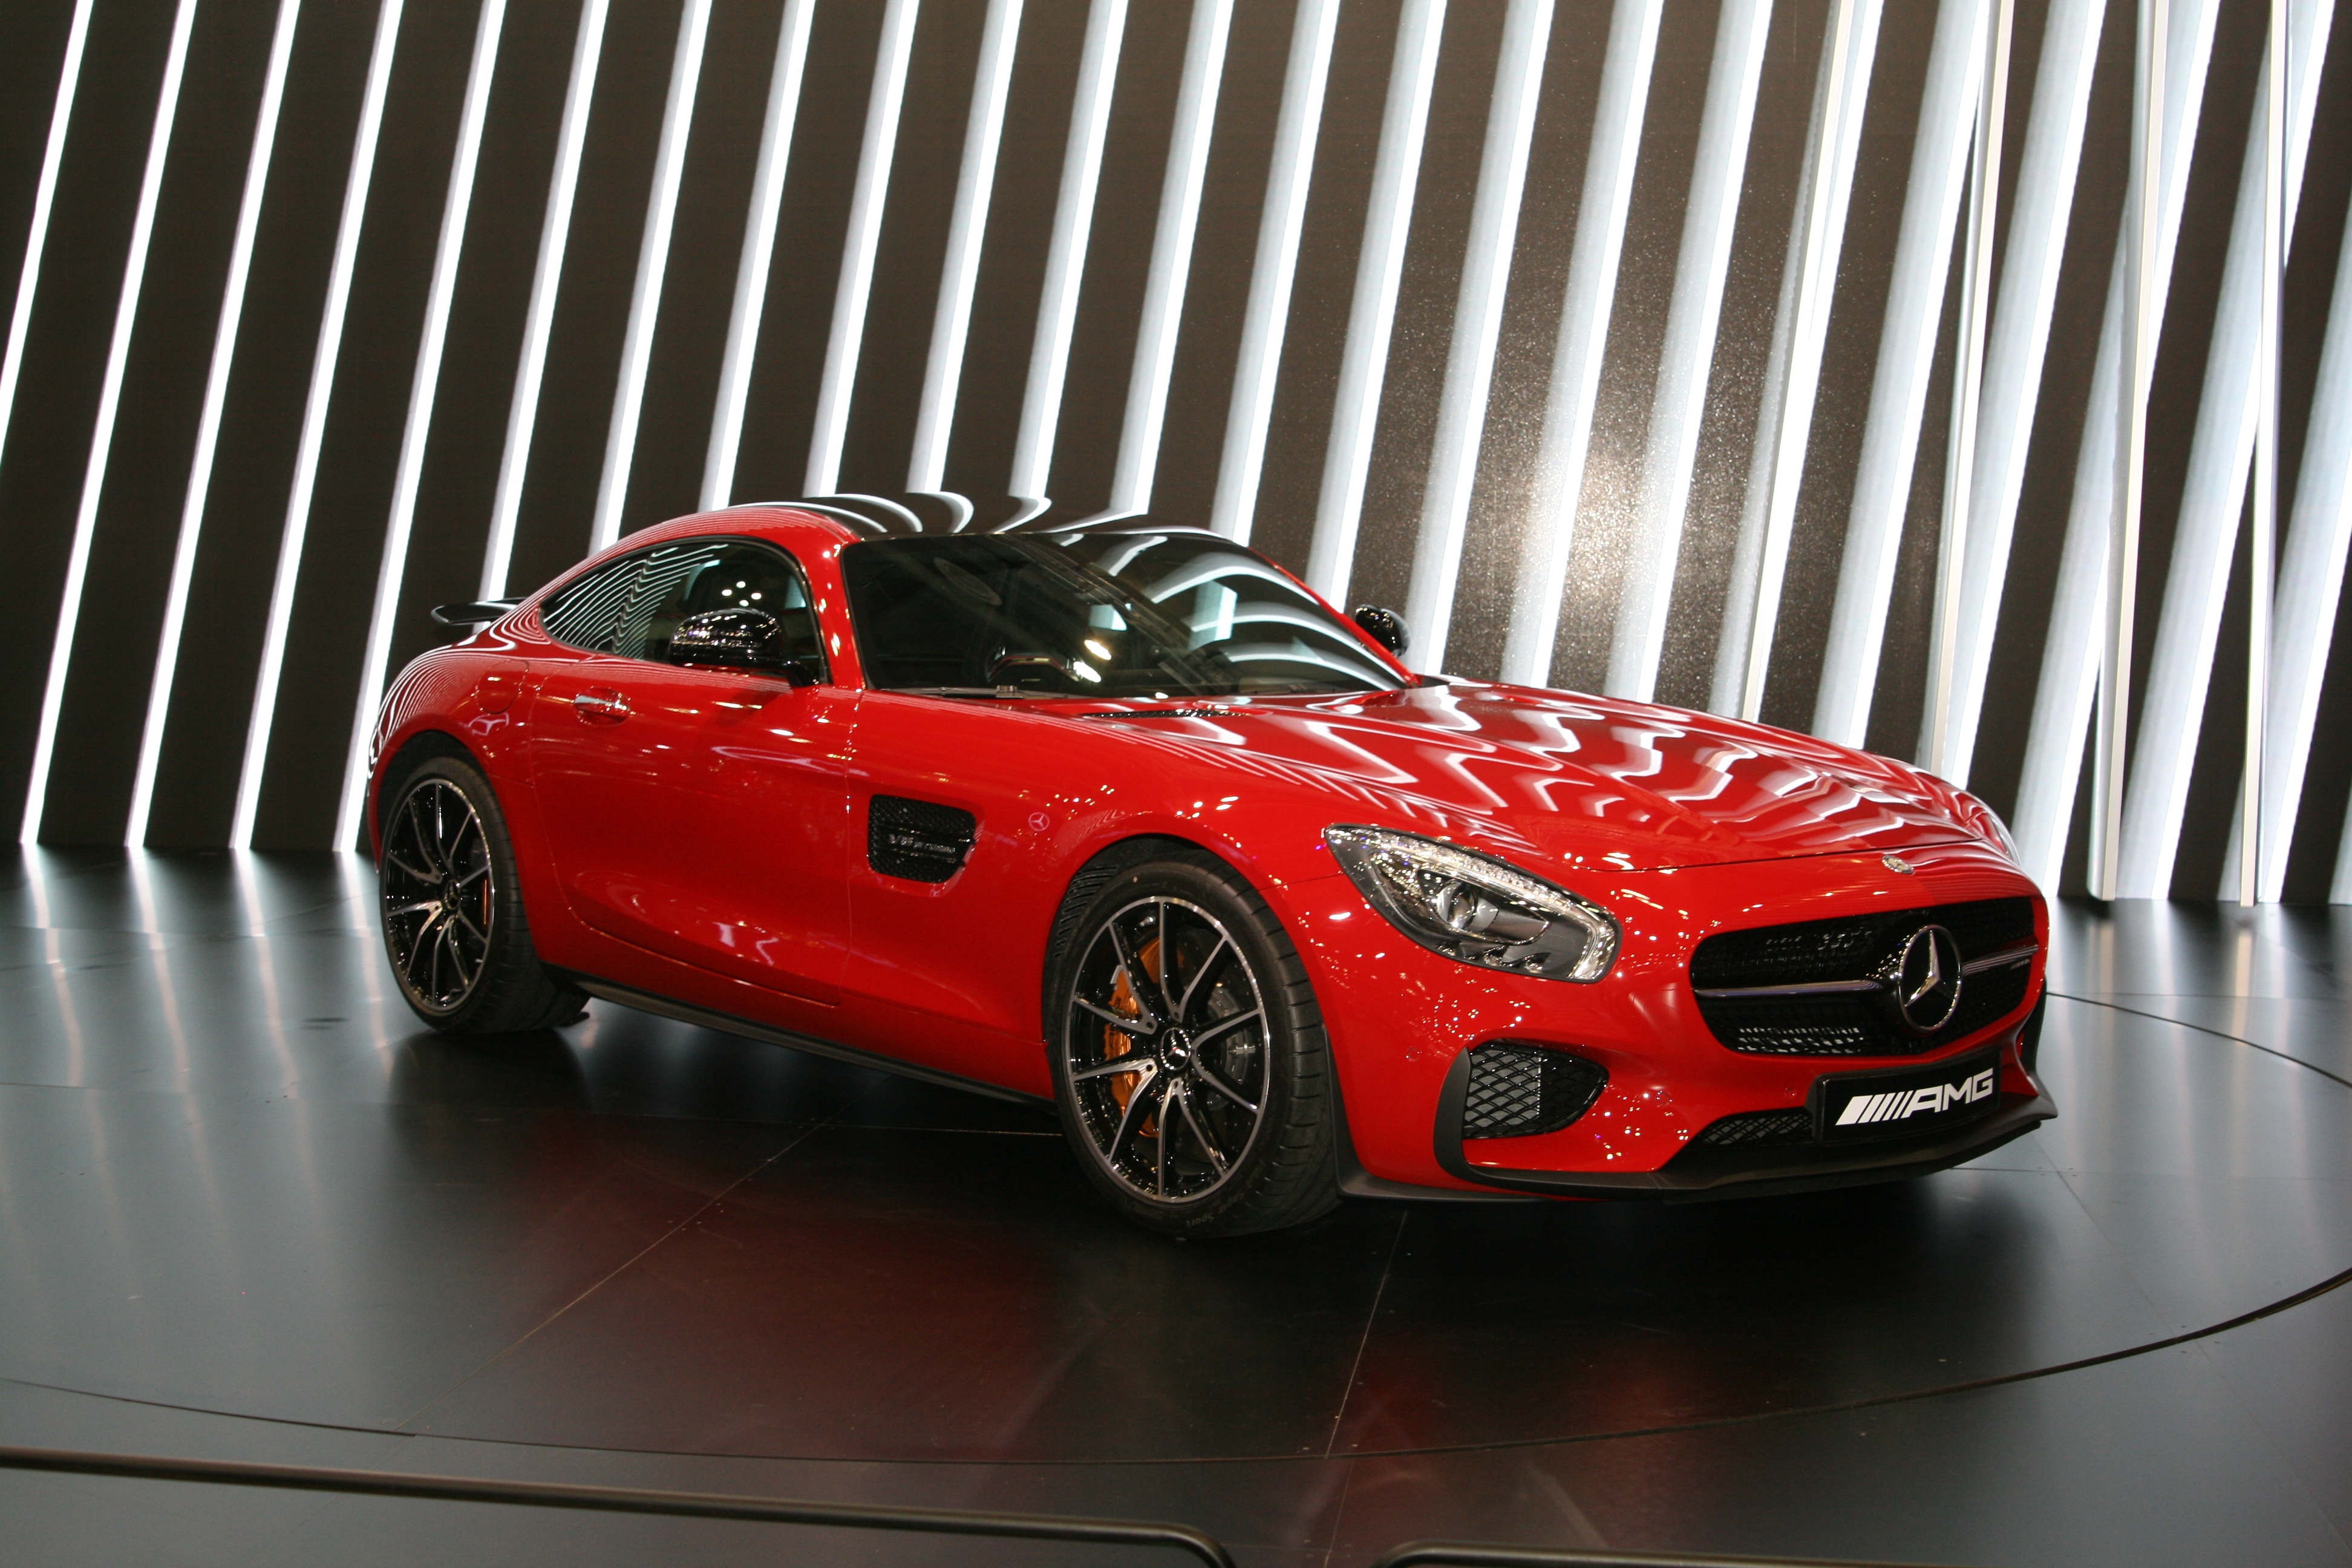
car, wheel, vehicle, sports car, supercar, mercedes benz, benz, model car, motor show, land vehicle, mercedes benz sls amg, automobile make, automotive exterior, automotive design, luxury vehicle, performance car